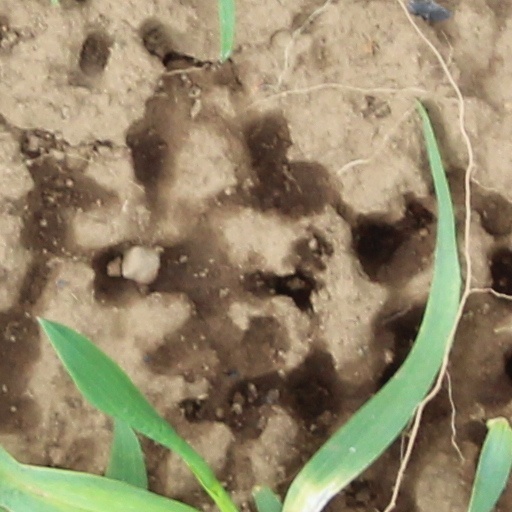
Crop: wheat